James Losh

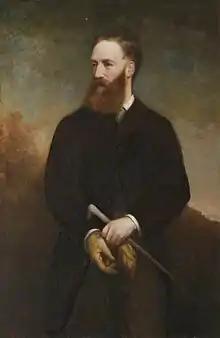
James Arlosh, grandson of James Losh, and last in the Losh male line

Losh married Cecelia or Cecilia Baldwin, daughter of Roger Baldwin F.R.S., rector of Aldingham, then in Lancashire. There was a connection through Wordsworth, whose student time at St John's College, Cambridge had overlapped with Cecilia's brother John Baldwin's. They had a family of five sons and three daughters, with one child, the first-born, who died shortly.